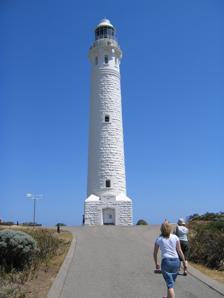
Building: Cape Leeuwin Lighthouse
Country: Unknown
Year built: 1895
Lighthouse in Western Australia Lighthouse Cape Leeuwin Lighthouse Cape Leeuwin Lighthouse Location Cape Leeuwin Western Australia Coordinates 34°22′27″S 115°08′09″E / 34.37417°S 115.13583°E / -34.37417; 115.13583 Tower Construction limestone tower Height 39 metres (128 ft) Shape cylindrical tower on square base Markings white tower and lantern Heritage listed on the Commonwealth Heritage List, State Registered Place Light First lit 1895 Focal height 57 metres (187 ft) Lens 2nd order Chance Brothers Fresnel lens Characteristic Fl W 7.5s. Commonwealth Heritage List Official name Cape Leeuwin Lighthouse Type Listed place (Historic) Designated 22 June 2004 Reference no. 105416 Western Australia Heritage Register Type State Registered Place Designated 13 May 2005 Reference no. 104 The Cape Leeuwin Lighthouse is a lighthouse located on the headland of Cape Leeuwin , / ˈ l uː w ɪ n / ⓘ the most south-westerly point on the mainland of the Australian Continent , in the state of Western Australia . Cape Leeuwin Lighthouse was constructed by a company led by M. C. Davies , with George Temple Poole supervising the construction of the light and designing the keepers' quarters. The light tower which is built of local stone was originally designed to show two lights – a higher white light and a lower red light. Although the foundations were completed, the lower light was never installed. It was opened with great ceremony in 1895 by John Forrest , the Premier of Western Australia . Until June 1982 the lens was rotated by a counter weight driving clockwork mechanism, and the beacon was a pressure kerosene mantle type. A radio navigation beacon was commissioned in 1955 and operated until 1992. The lighthouse was automated in 1982. The lighthouse, besides being a navigational aid, serves as an important automatic weather station .  The lighthouse's buildings and grounds are now vested in the local tourism body and the single (1960s) and double (1980s) communications towers that were north-west of the lighthouse, seen in older photographs of Cape Leeuwin, have been removed. The nearest functioning lighthouse north of Cape Leeuwin is the much smaller Cape Hamelin lighthouse, just south of the Hamelin Bay camping area. The young Felix von Luckner , later a German World War I war hero, noted for his long voyage on the Seeadler during which he captured 14 enemy ships, was briefly assistant lighthouse keeper. He abandoned the job when discovered with his hotel-keeper's daughter by her father. International Lighthouse Day was celebrated at Cape Leeuwin lighthouse for the first time in 2004. The climb to the viewing deck consists of 176 steps. Picture gallery Cape Leeuwin and lighthouse as seen from the north Cape Leeuwin seen from the east Sign at Cape Leeuwin Lighthouse. Lighthouse and cottages, Cape Leeuwin The Fresnel lens in Cape Leeuwin lighthouse See also Western Australia portal Engineering portal List of lighthouses in Australia Cape Leeuwin water wheel References